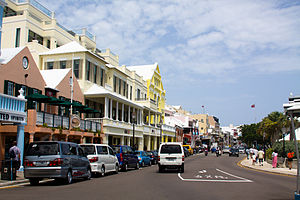
Hamilton (Bermuda)
Hamilton er hovedstaden i Bermuda. Selvom der findes et sogn med samme navn er byen Hamilton i Pembroke Sogn. Byen er opkaldt efter Bermudas første hersker Sir Henry Hamilton.